Lincoln LS

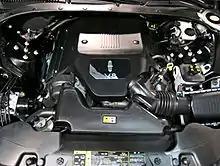
V8 engine bay of a 2006 Lincoln LS

Early LS models had a mechanical engine cooling fan operated with a hydraulic pump because the electrical charging system had insufficient capacity to power an electric fan effectively. However, a revised alternator enabled the implementation of an electric fan for the 2003 through 2006 models.